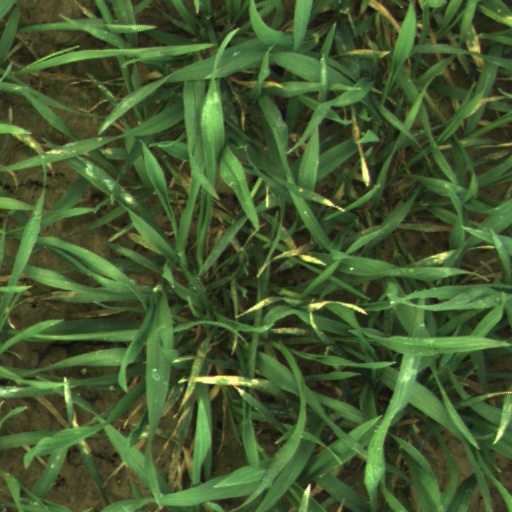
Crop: wheat